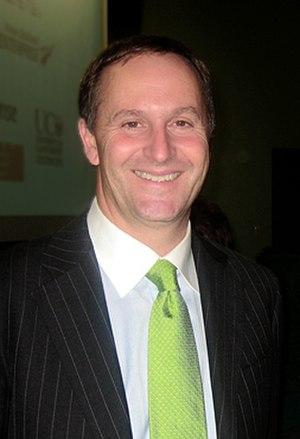
La reine Élisabeth II a été le chef de l'État de 32 royaumes du Commonwealth différents depuis 1952, aujourd'hui réduits au nombre de 16. La reine a eu 14 Premiers ministres britanniques différents, soit quatre de plus que la reine Victoria et a égalé le 24 juillet 2019 le record de George III. Elle a également eu 14 Premiers ministres néo-zélandais, 15 Premiers ministres australiens et 12 Premiers ministres canadiens. Au total Élisabeth II a eu 160 premiers ministres différents durant son règne.